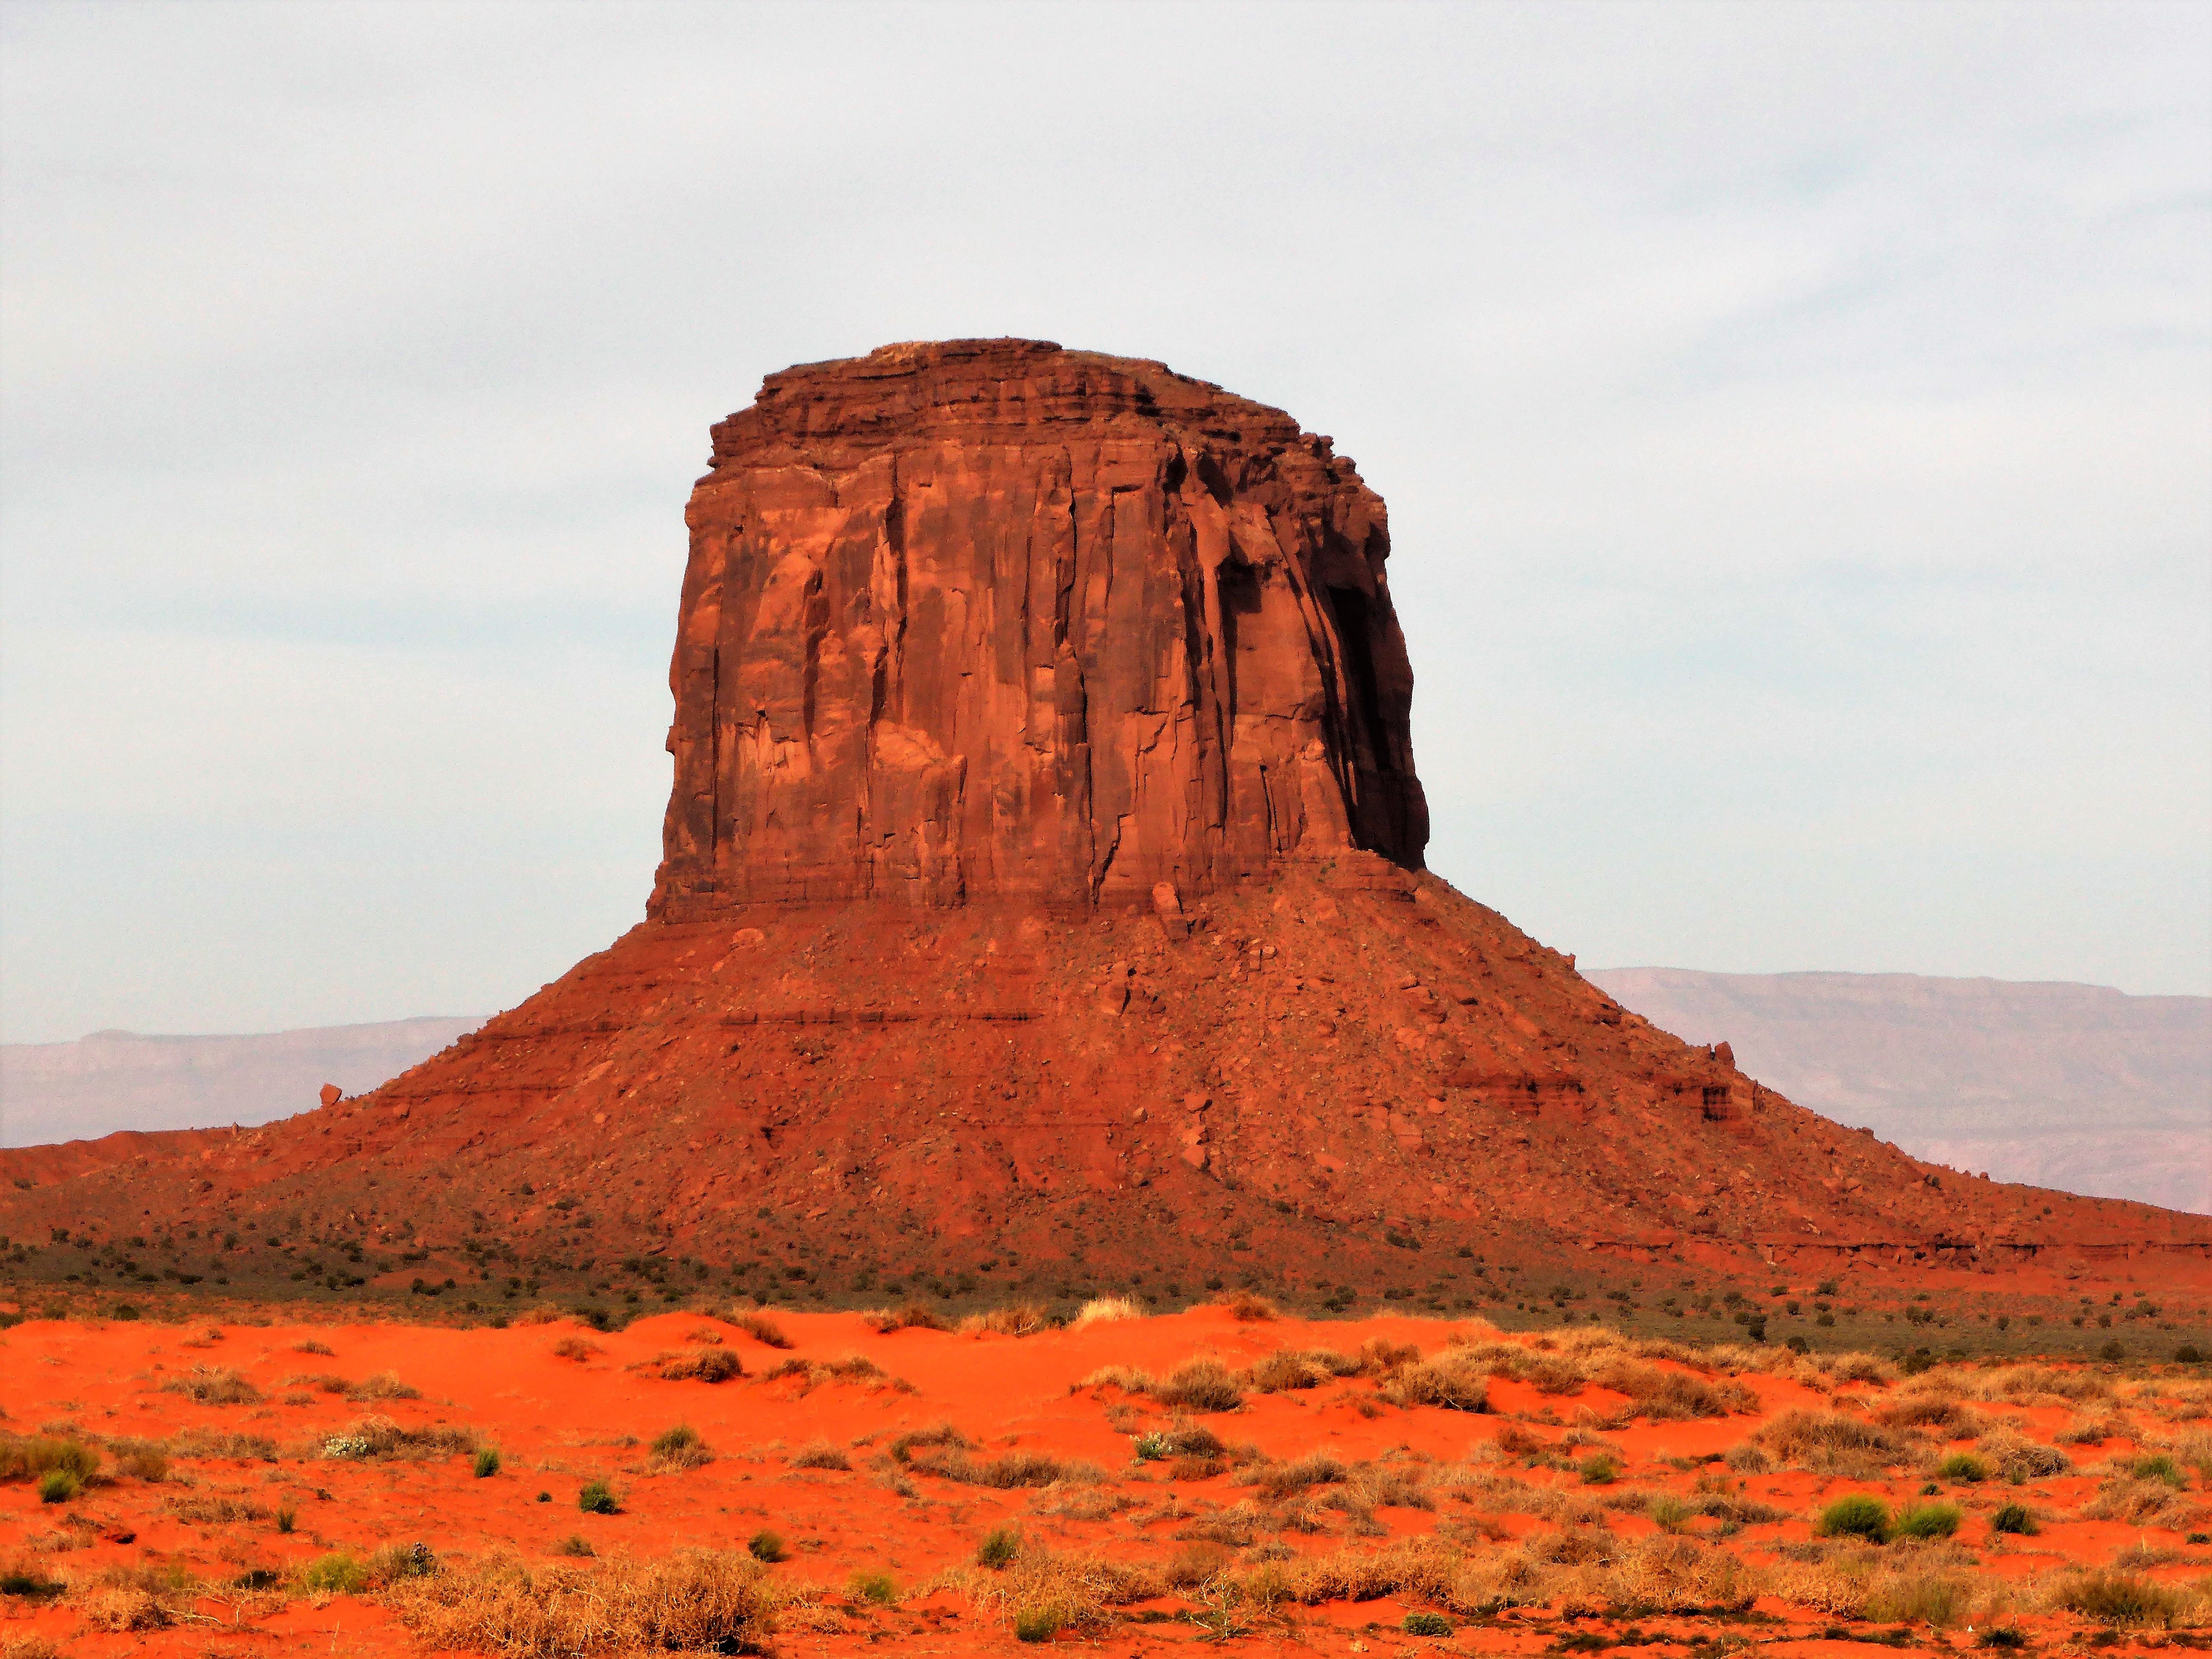
landscape, nature, rock, desert, formation, arch, red, usa, america, soil, national park, material, erosion, geology, badlands, plateau, wadi, butte, landform, monument valley, natural environment, geographical feature, aeolian landform